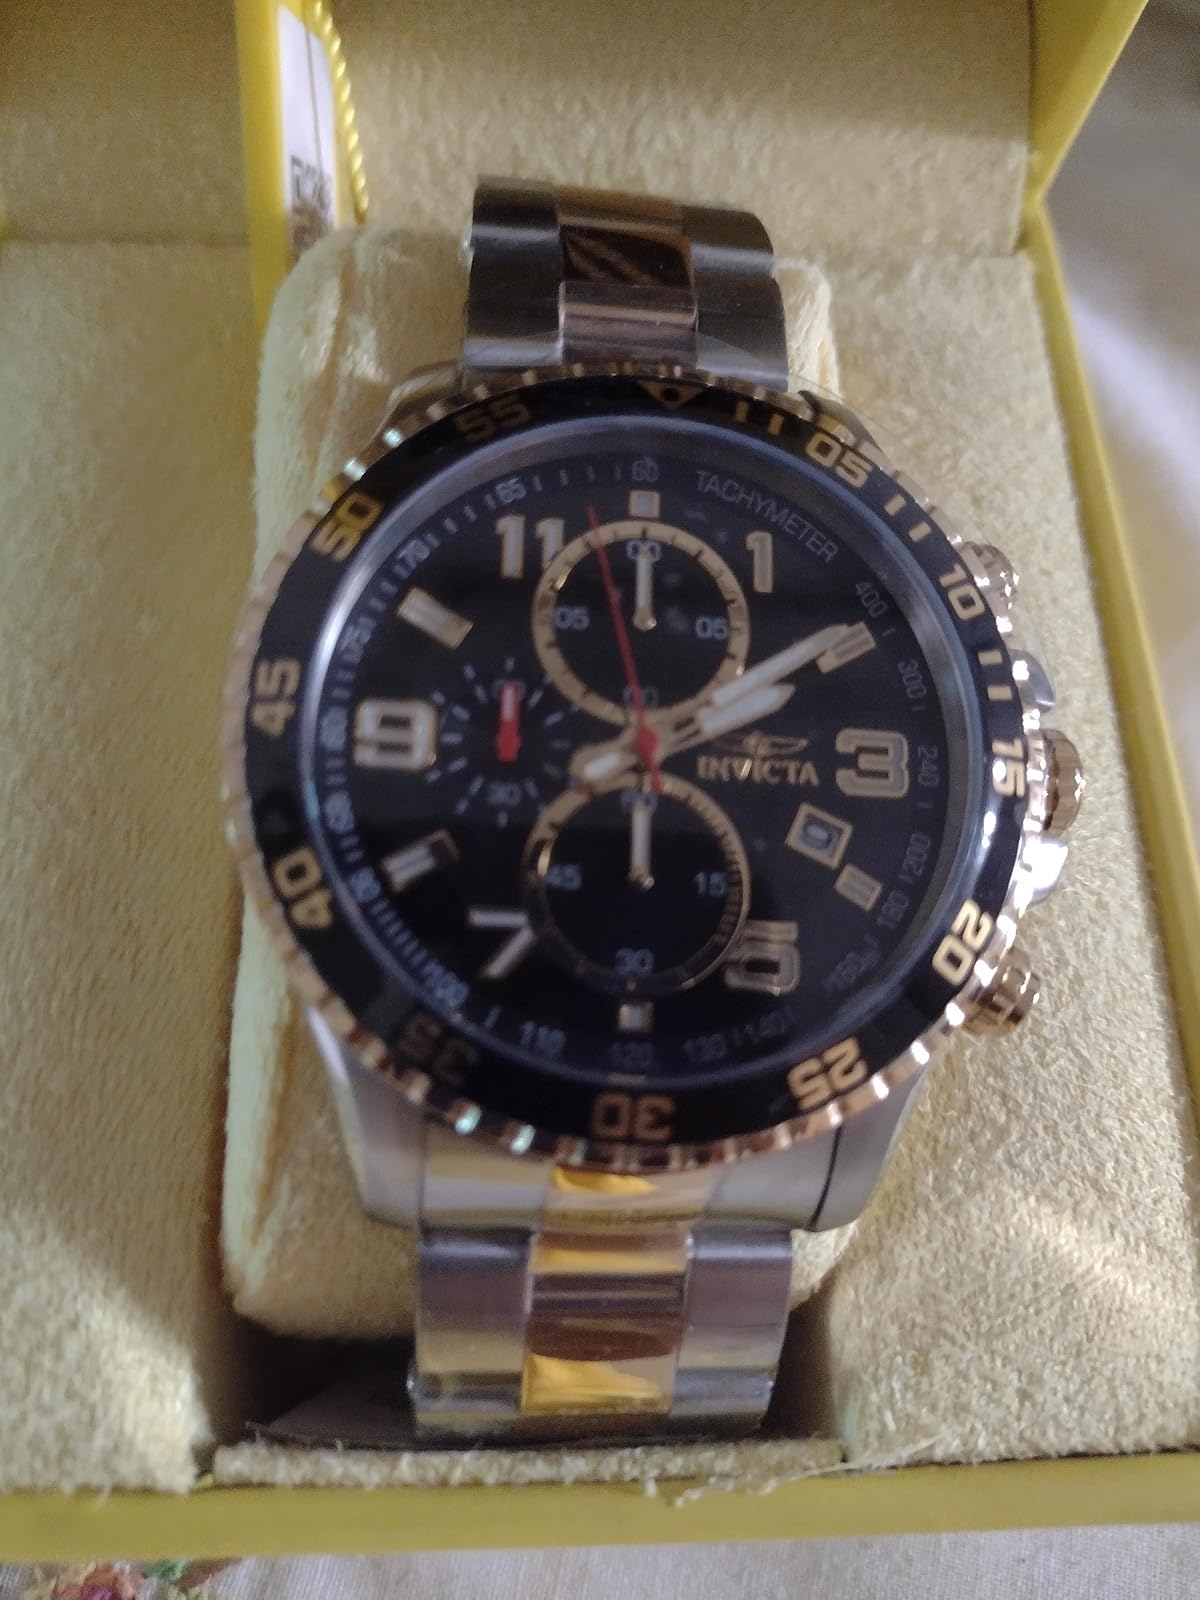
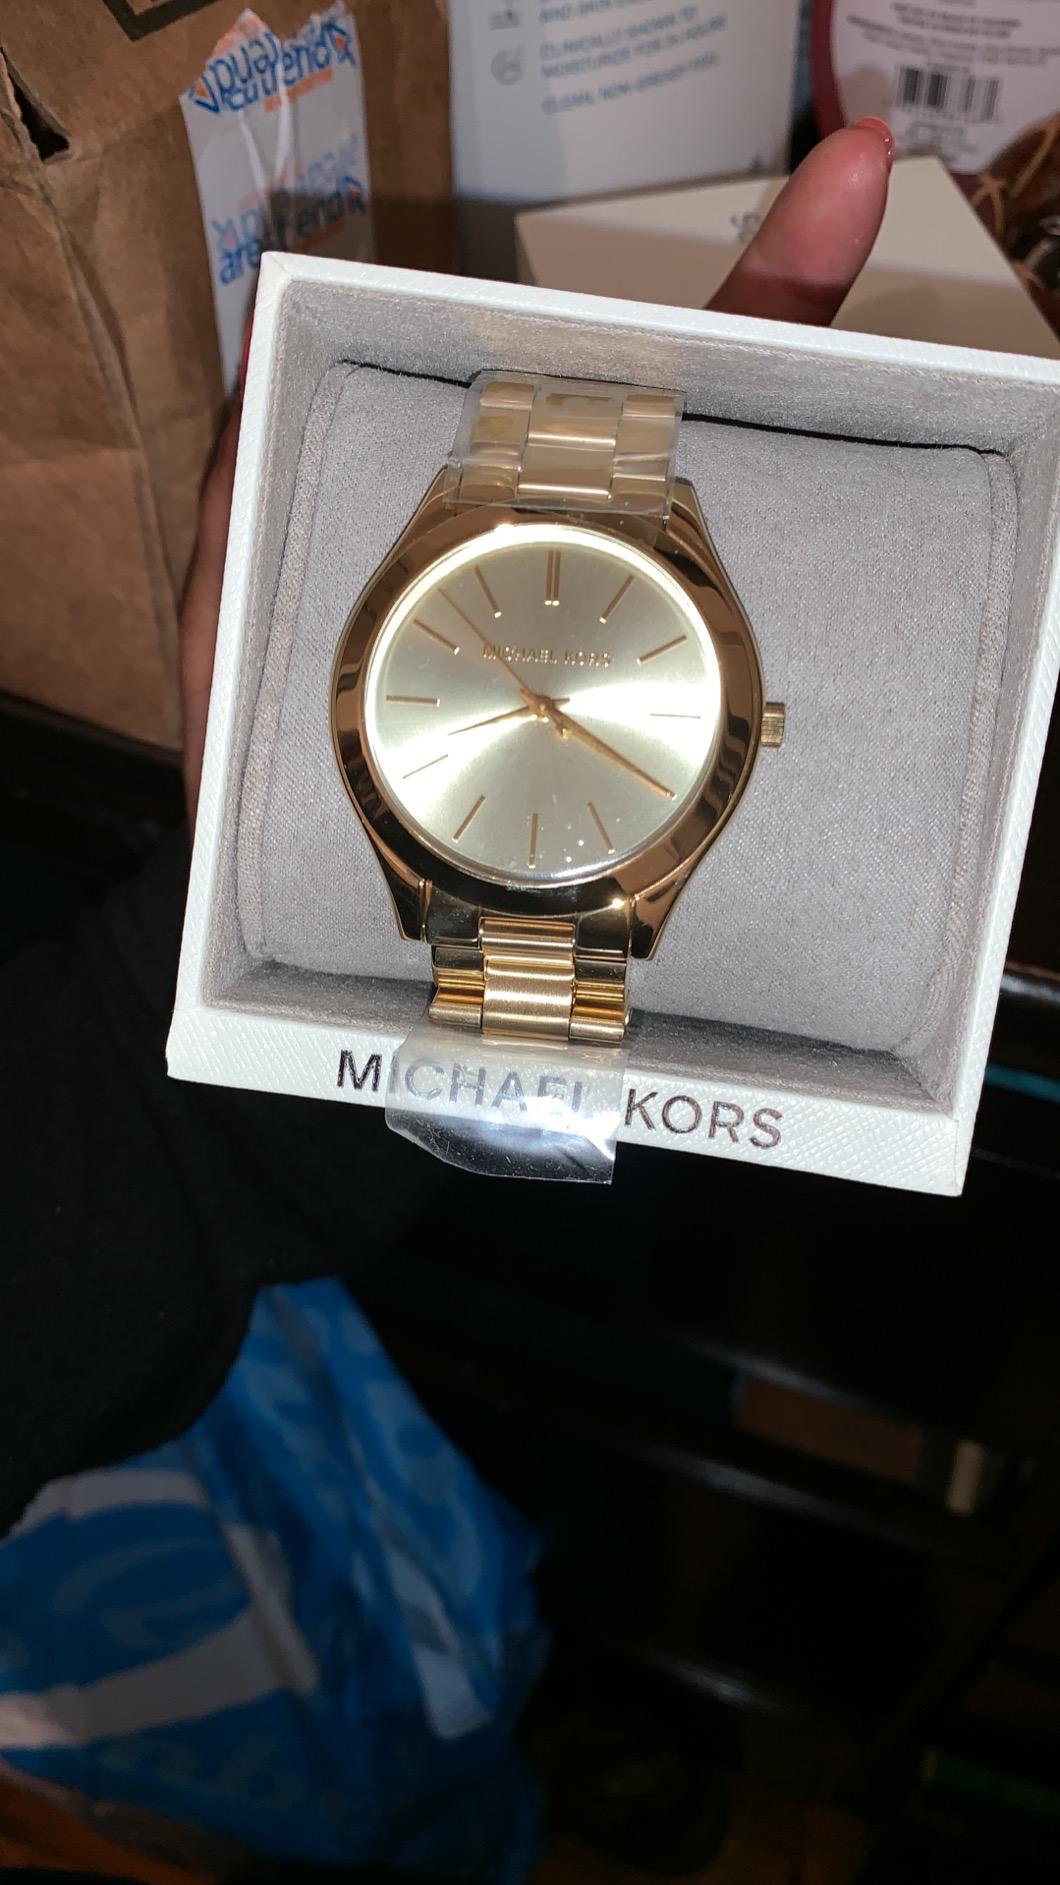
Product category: accessories_watch
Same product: no